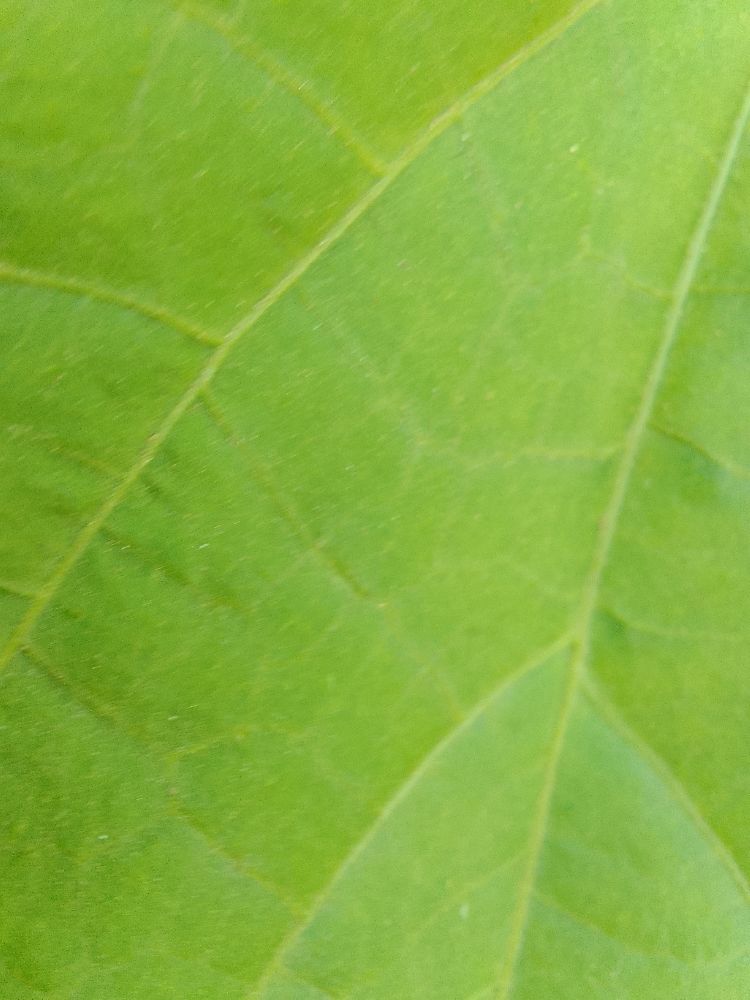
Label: healthy